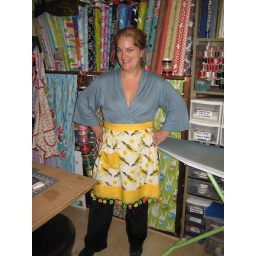
Jody in her darling yellow bird apron! Skill level: Average